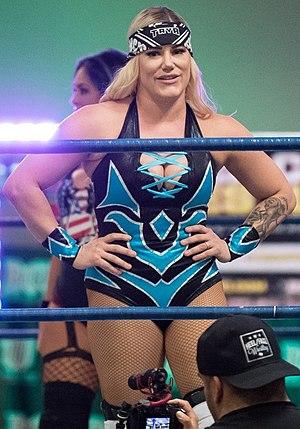
La catcheuse Taya Valkyrie entrant sur le ring avant un combat en 2018.
Cet article est une liste des Impact ! Knockouts Champions. Le Impact Knockouts Championship est un championnat de catch de Impact Wrestling créé en 2007. La première championne est Gail Kim qui remporte un Gauntlet match contre 9 autres catcheuses pour le gain de cette ceinture.